Siemens Brothers

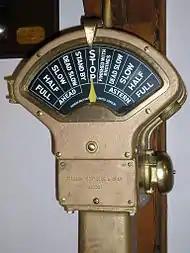
Ship's telegraph

In 1911 the company was doing well and several new buildings went up at the Woolwich site. An L-shaped five-storey building, used for making rubber-coated copper-wire cable, was among the largest factories in London when built. Also in 1911, a new office building went up in the same plain brick style. Just before World War I, Siemens had more employees in Britain than in Germany (around 10,000).